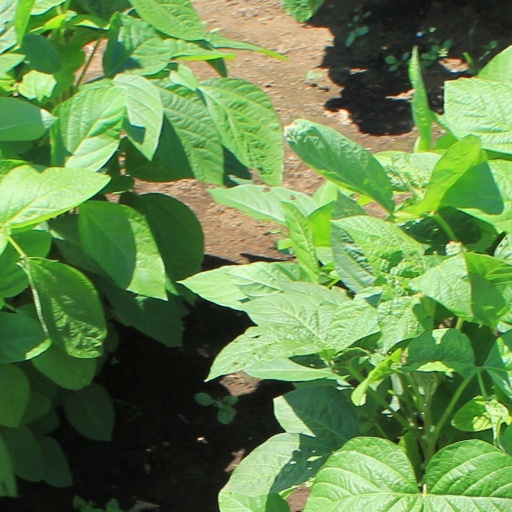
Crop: soybean